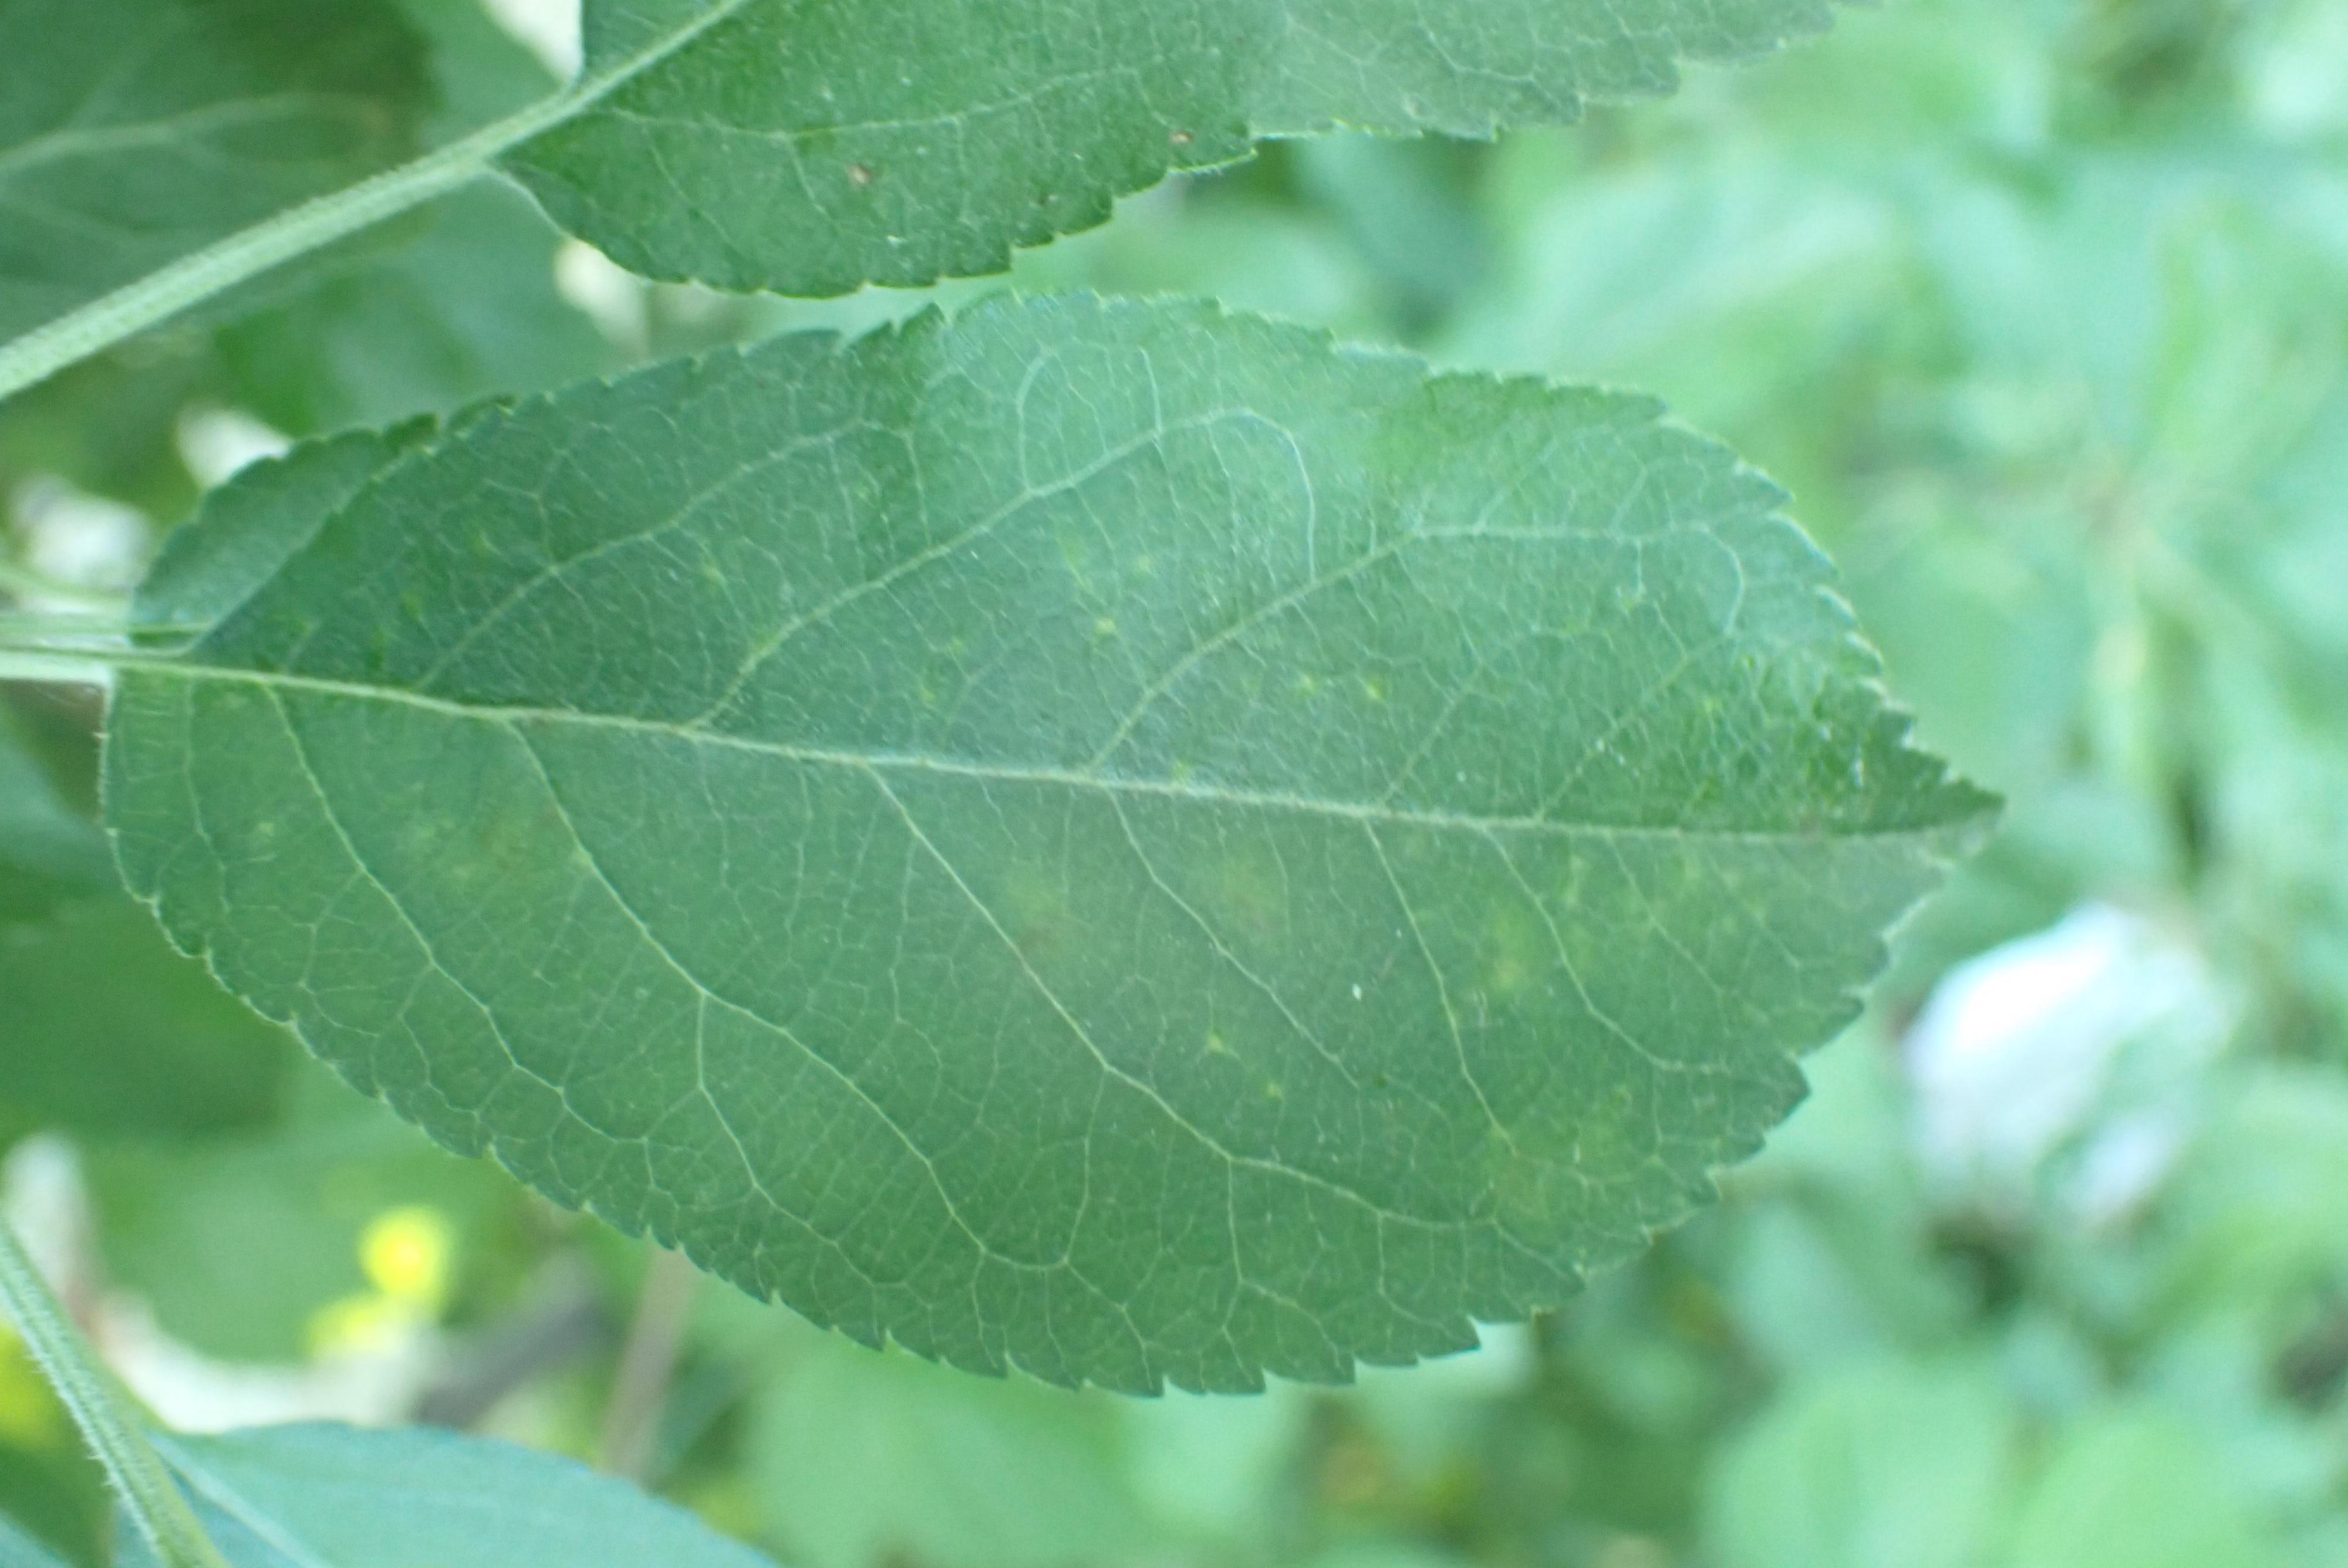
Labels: scab